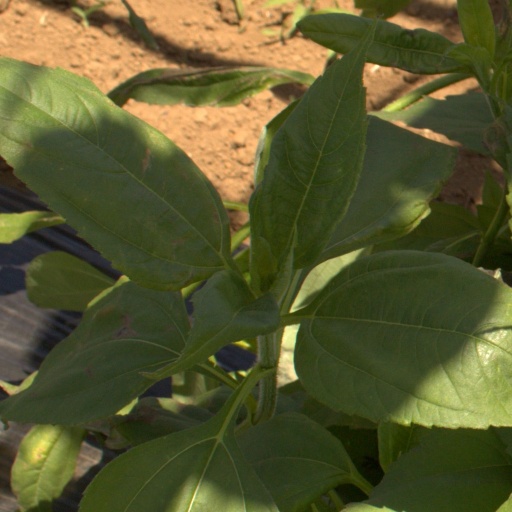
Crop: Jerusalem artichoke